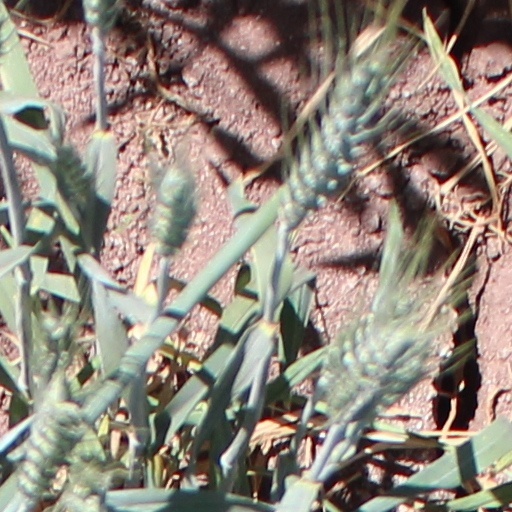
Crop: wheat